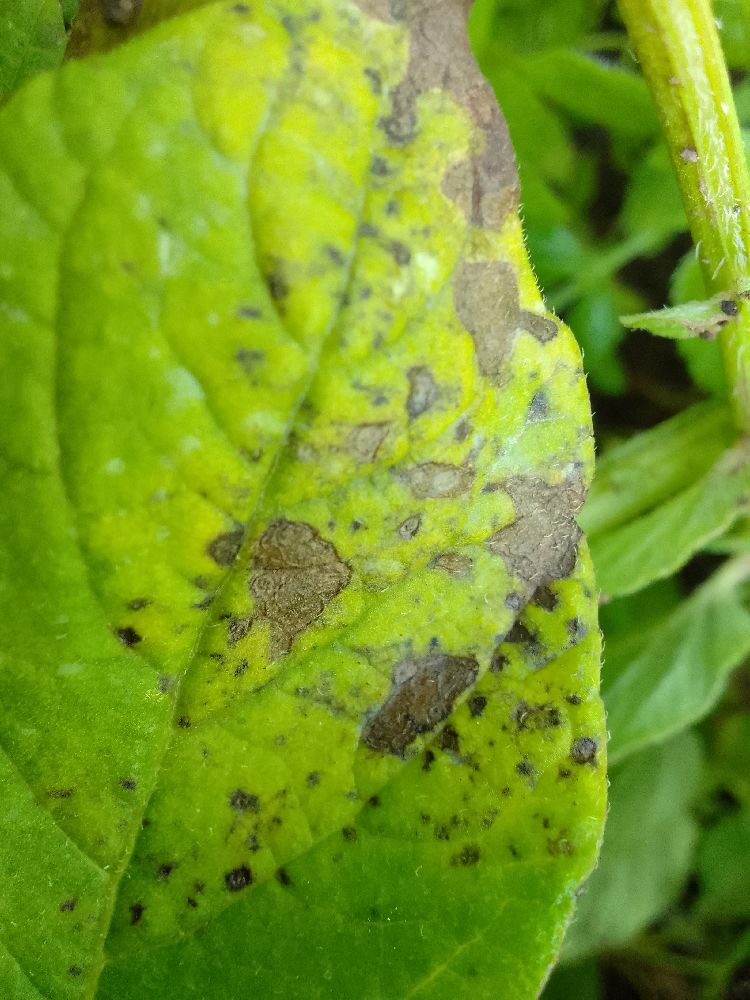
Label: Early blight